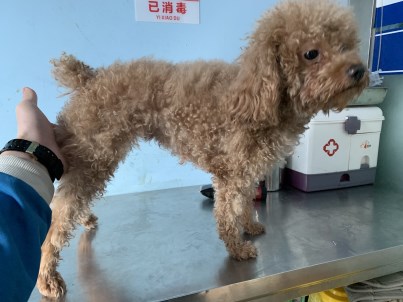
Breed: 7449-n000128-teddy